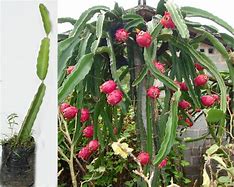
Label: Dragonfruit